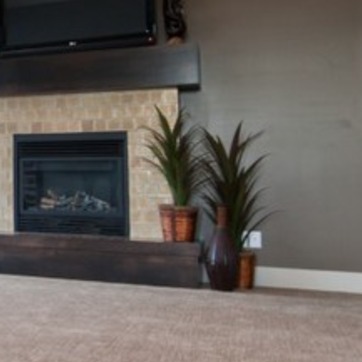
Material: foliage